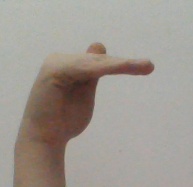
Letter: khaa